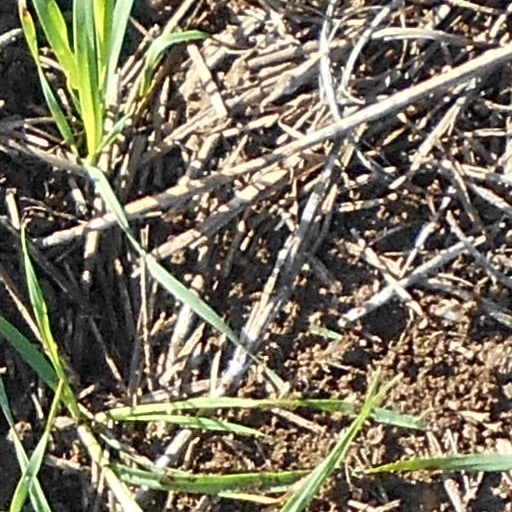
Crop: wheat